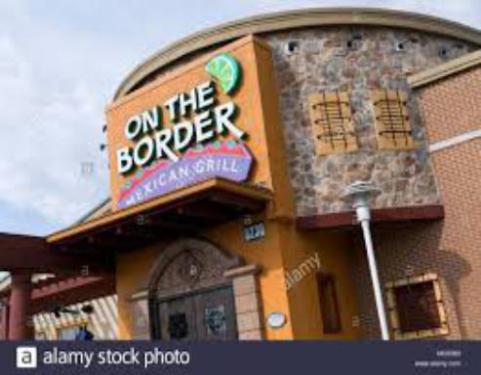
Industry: Food